Derby Porcelain

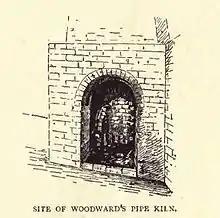
Site of Woodward's pipe kiln, where André Planchè fired his birds, cats, dogs, and sheep.

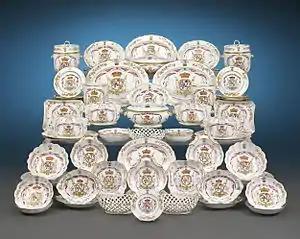
85-piece porcelain dinner service crafted by Derby and Duesbury for the 8th Duke of Hamilton, circa 1780-90

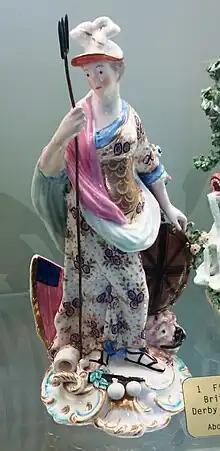
Figure of Britannia made around 1780.

It is known by William Duesbury's own notes, that Derby had a solid production of exceptional quality porcelain in early 1750s. The proof of the quality of locally produced material is evidenced by the fact that Duesbury, then a known enameller in London, have paid considerably more for pieces manufactured in Derby than for figurines made by rival factories in Bow and Chelsea. It was common at the time that dealers purchased white glazed porcelain from various manufacturers, and send it to enamelists like Duesbury to do the final finishing (enamelling and colouring).